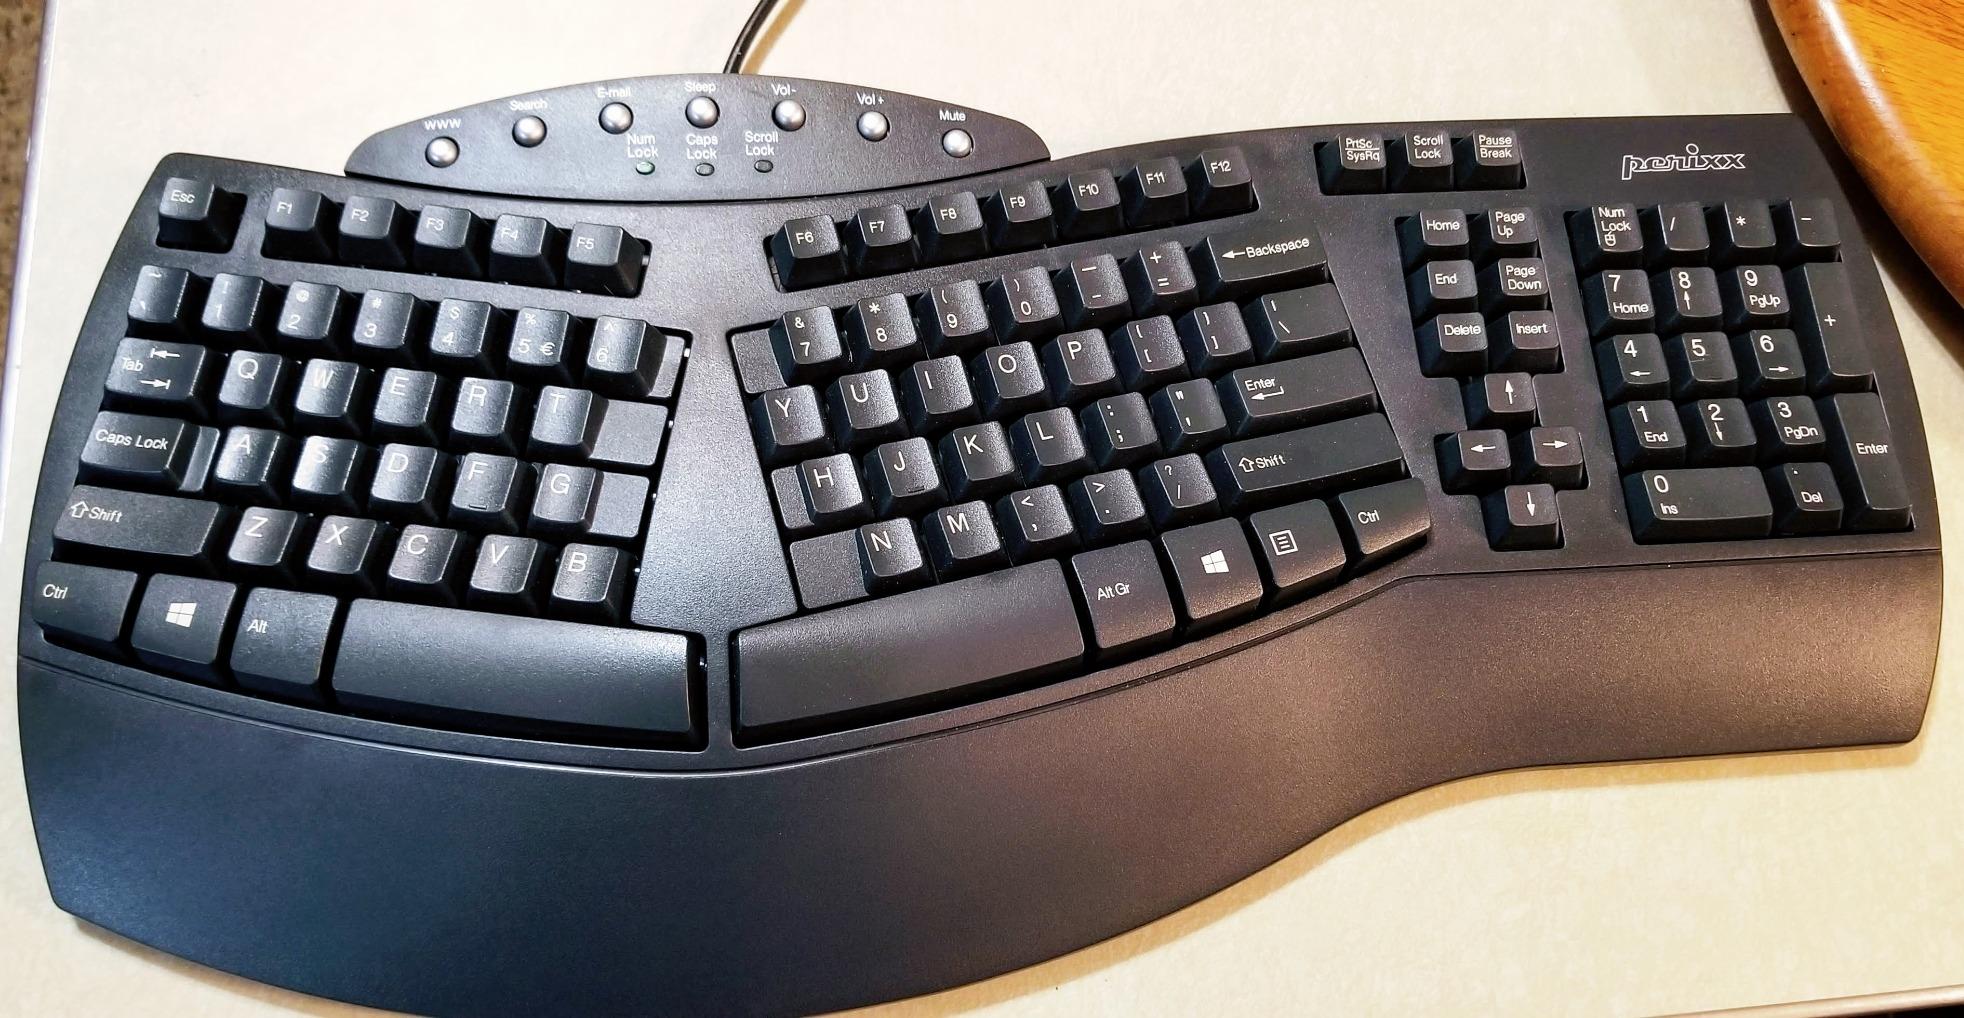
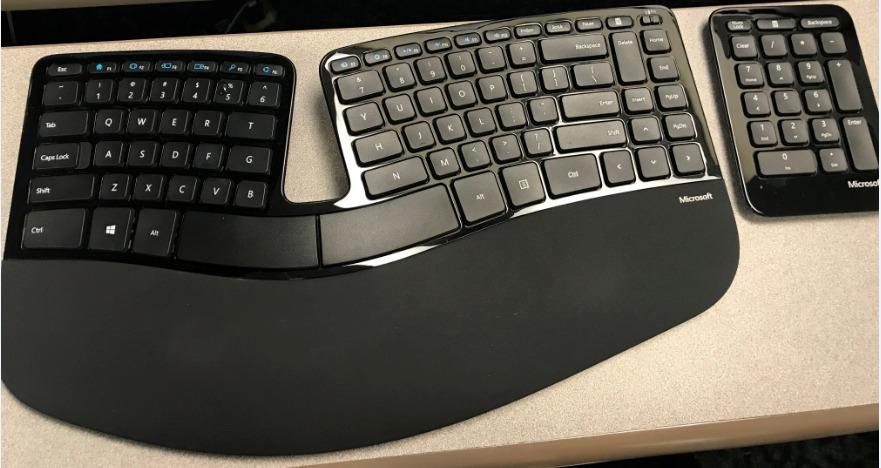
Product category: keyboard
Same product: no